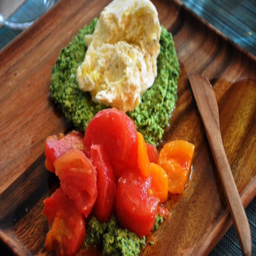
person is bringing comfort food this spring .